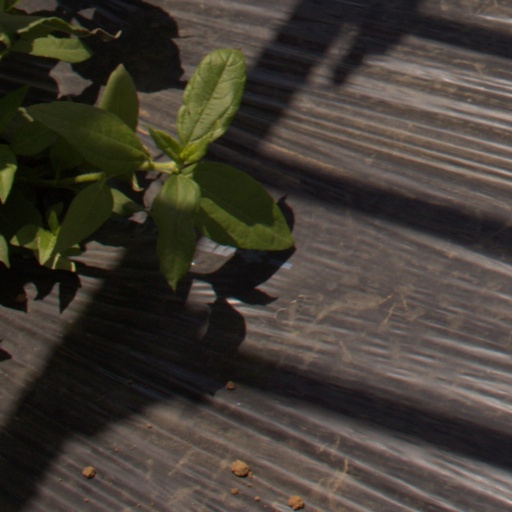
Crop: Jerusalem artichoke